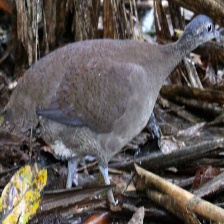
Species: GREAT TINAMOU
Scientific name: TINAMUS MAJOR